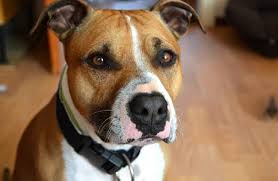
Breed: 216-n000078-American_Staffordshire_terrier